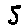
Label: 5